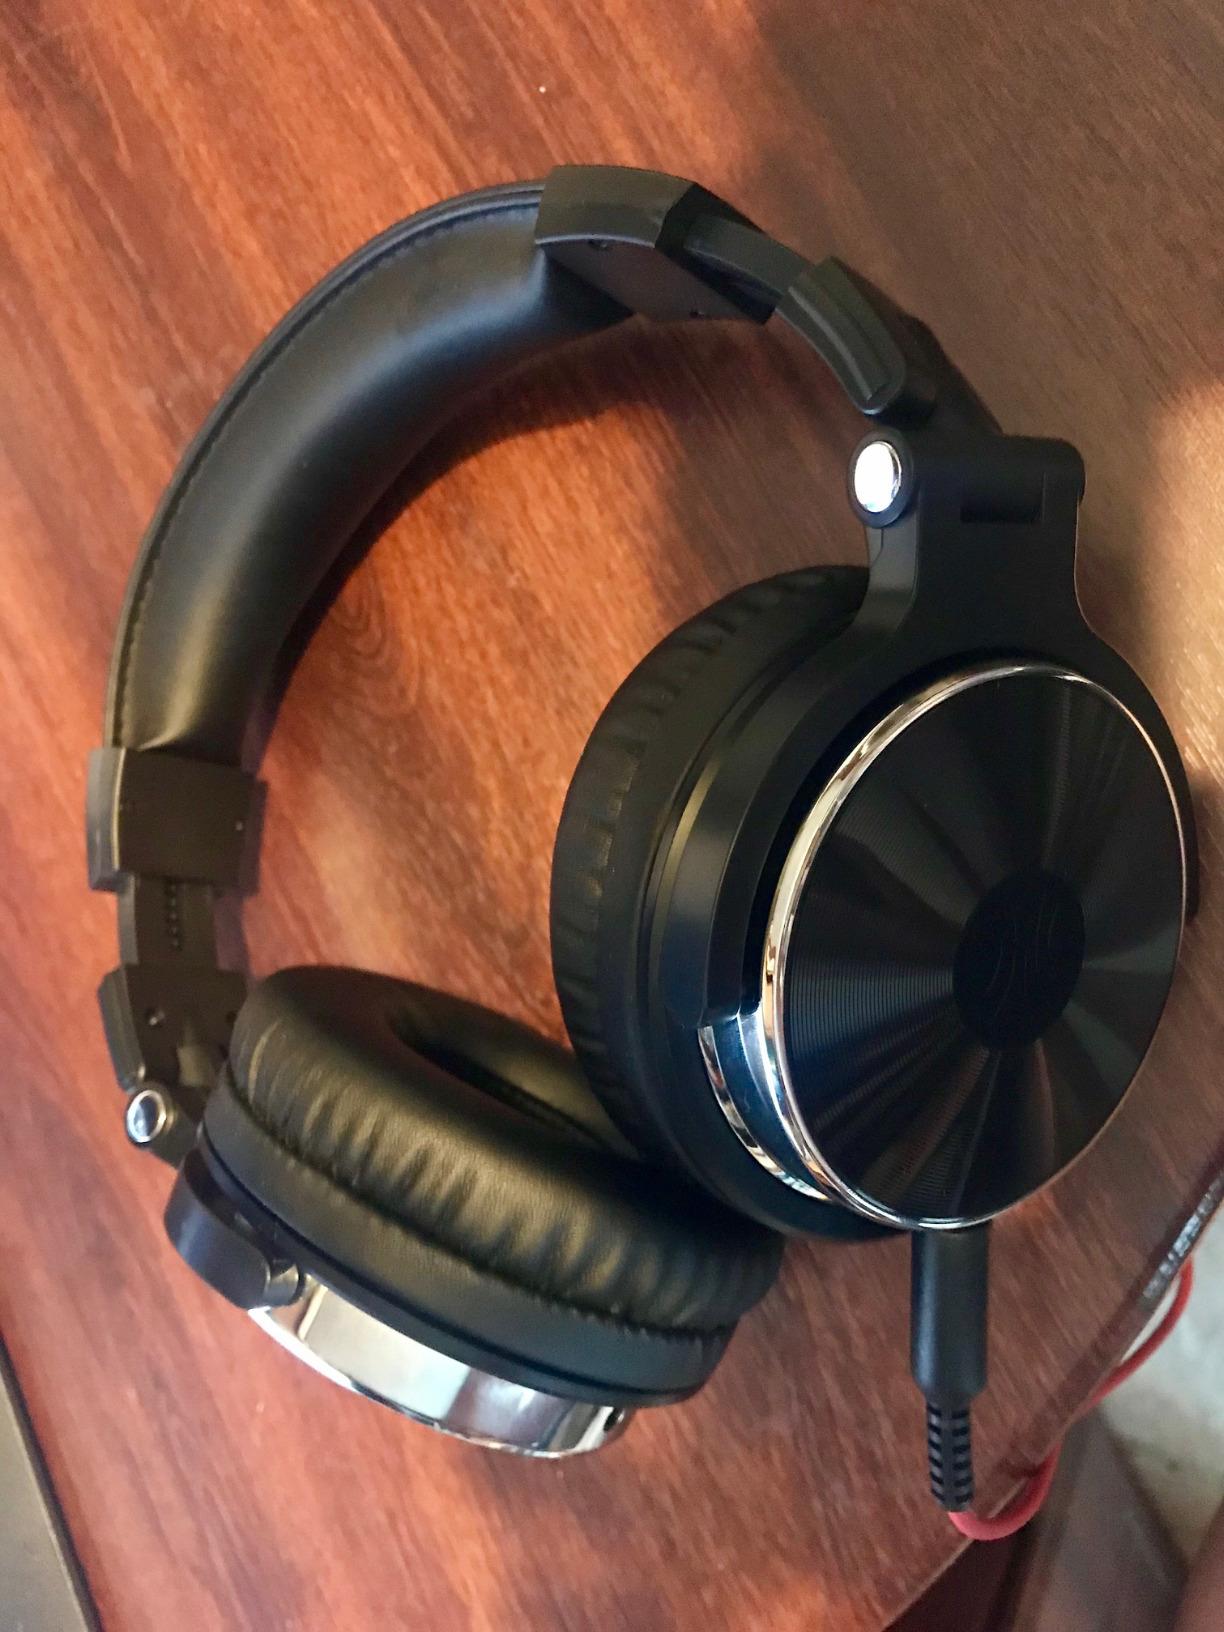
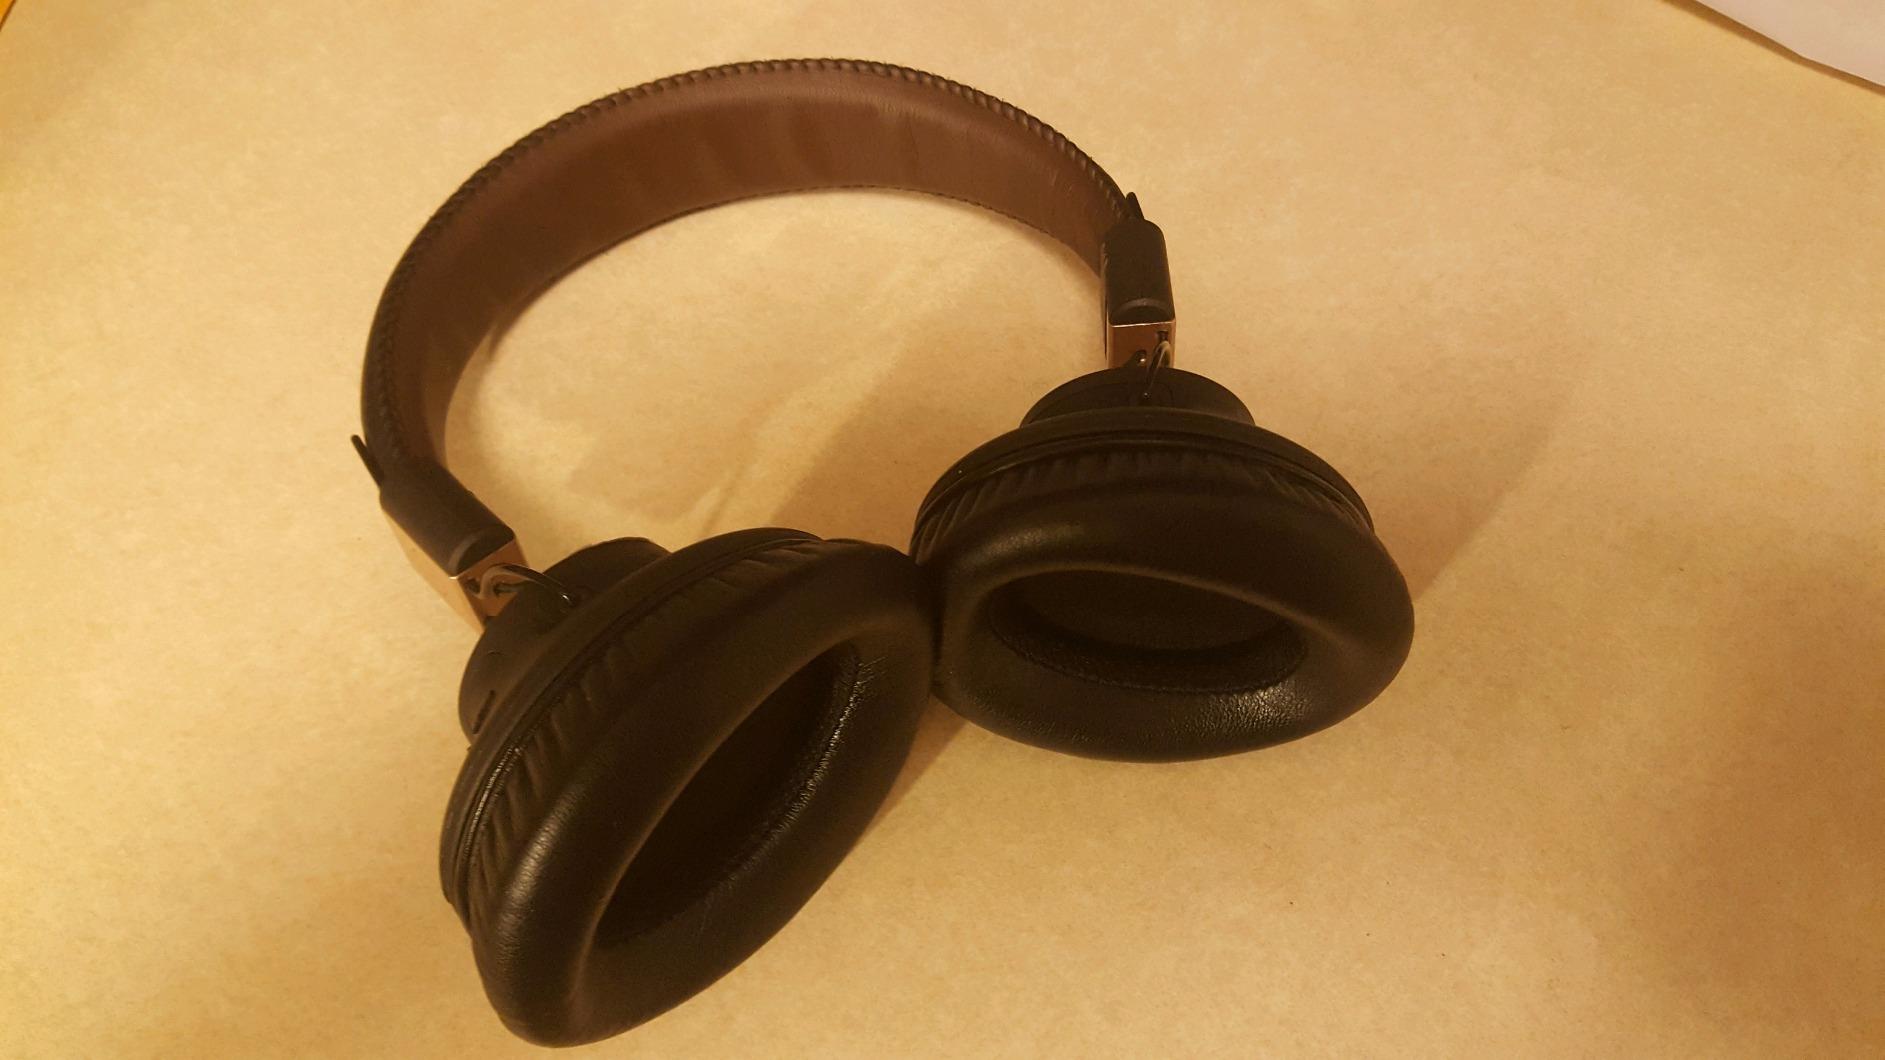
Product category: headphones
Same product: no